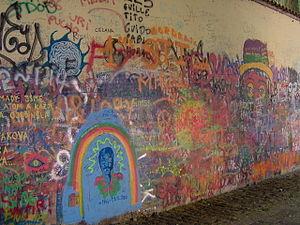
John Winston Ono Lennon [ d͡ʒɒn ˈlɛnən], né le 9 octobre 1940 à Liverpool et mort assassiné le 8 décembre 1980 à New York, est un auteur-compositeur-interprète, musicien et écrivain britannique.
Le mur Lennon ou « Lennon Wall » est un mémorial informel à John Lennon à Prague, en République tchèque. Depuis les années 1980, il recueille des hommages sous la forme de graffitis.
La peinture murale est une peinture monumentale dont le support est un mur intérieur ou extérieur, une voûte ou un plafond, par opposition à la peinture de chevalet qui est transportable. Cette peinture est en relation avec l'architecture.